Ride of Silence

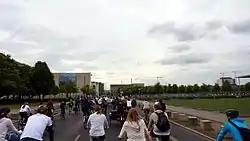
Ride of Silence, Berlin, 2015, as the cyclists pass the German Chancellery and Reichstag

The Ride of Silence is an annual multi-location, international bicycle ride to commemorate cyclists killed and support those injured while riding on public roads. It helps to raise awareness among motorists, the public and decision makers of the dangers cyclists face on the roads, especially from other traffic.